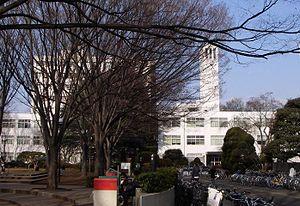
L'Université Tōkyō Gakugei, souvent abrégé en Gakugeidai par les étudiants de classe préparatoire ou plus simplement en Gakudai par ses élèves et son personnel, est une université nationale situé dans la ville de Koganeishi, dans la banlieue de Tōkyō. Elle a été fondée en 1949 lors de la fusion de quatre des plus importantes institutions de formation de professeurs de Tōkyō : les écoles normales 1, 2 et 3 de Tōkyō et l’école normale pour jeunes hommes de Tōkyō. La plus vieille de ces institutions, l’école normale 1 de Tōkyō avait été fondée en 1873.
Koganei est une ville de la préfecture de Tōkyō, au Japon. La ville a été fondée le 1ᵉʳ octobre 1958. La population de la ville est de 116 451 habitants pour une superficie de 11,33 km². Elle abrite notamment le studio Ghibli.